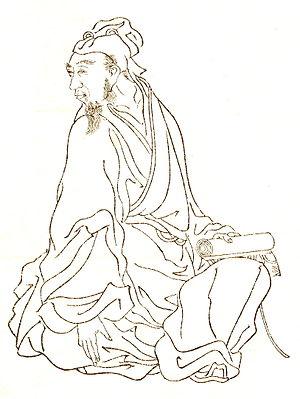
Fujiwara no Kiyokawa, aussi connu sous son nom de style chinois Heqing, est un noble japonais de l'époque de Nara. Il est le quatrième fils du sangi Fujiwara no Fusasaki, fondateur du clan Fujiwara Hokke. Il atteint le rang de cour de 従三位 et la position de sangi et se voit accorder le rang de 従一位 à titre posthume.